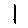
Label: 1